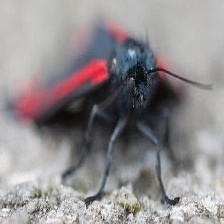
Species: CINNABAR MOTH